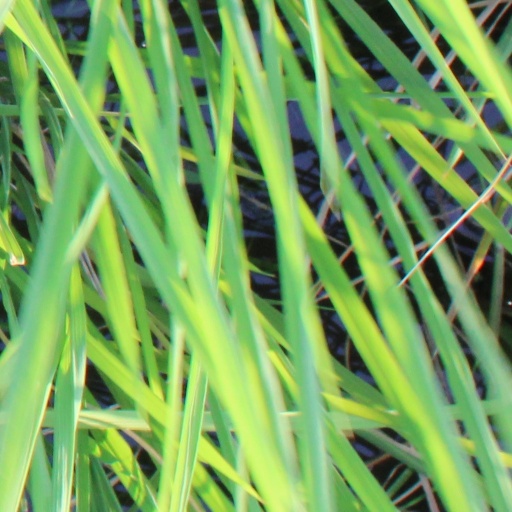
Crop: rice